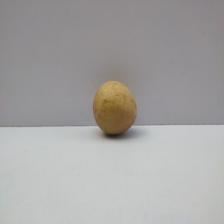
Size: Medium